Mad Monster Party?

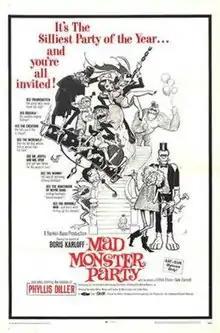
Theatrical release poster by Frank Frazetta

Mad Monster Party? is a 1967 stop-motion animated musical comedy film produced by Rankin/Bass Productions for Embassy Pictures. The film stars the voices of Boris Karloff, Allen Swift, Gale Garnett and Phyllis Diller. It tells the story of a mad scientist who achieves the secret of total destruction as he summons all the monsters to his island home to show it off while planning to retire as the head of the "Worldwide Organization of Monsters".